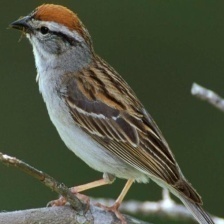
Species: CHIPPING SPARROW
Scientific name: SPIZELLA PASSERINA